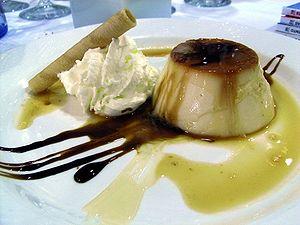
Crème caramel, flan au caramel, ou crème dessert au caramel est une crème dessert nappée d’une couche de caramel, par opposition à la crème brûlée, qui est une crème dessert où la caramélisation n’est que sur le dessus. Le plat se déguste partout dans le monde.